Isaac Emokpae

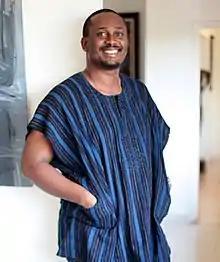

Isaac Emokpae (born Isaac Iken Ismahil Ọláminíyì Erhabor Ogieva Emokpae on November 5, 1977) is a Nigerian visual artist, painter, and photographer. His work is defined by duality and is known for its expressionist and surrealist features.